Hugh Grosvenor, 1st Duke of Westminster

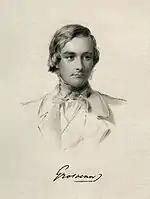
Grosvenor in about 1855

Grosvenor's major interest was in horse racing. In 1875, he established a racing stable at Eaton, eventually employing 30 grooms and boys, with two or three stallions and about 20 breeding mares. He regarded this, not so much as an extravagance, but rather as an aristocratic duty. He never gambled or placed a bet on any of his horses. In 1880, one of his horses, "Bend Or", ridden by Fred Archer, won the Derby, and he had more Derby successes in 1882, 1886, and 1899. With his successes and sale of horses, it is considered possible that this enterprise was self-financing. Grosvenor took an interest in the country pursuits of deer stalking and shooting, both in the Scottish Highlands and on his Cheshire estate and added to the family's art collection. Grosvenor was teetotal and a supporter of temperance. In his Mayfair estate he reduced the number of public houses and beerhouses from 47 to eight.